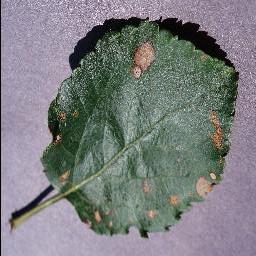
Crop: apple
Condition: black_rot